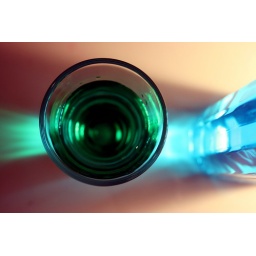
Creme de menthe in a glass illuminated by light shining through blue mouthwash